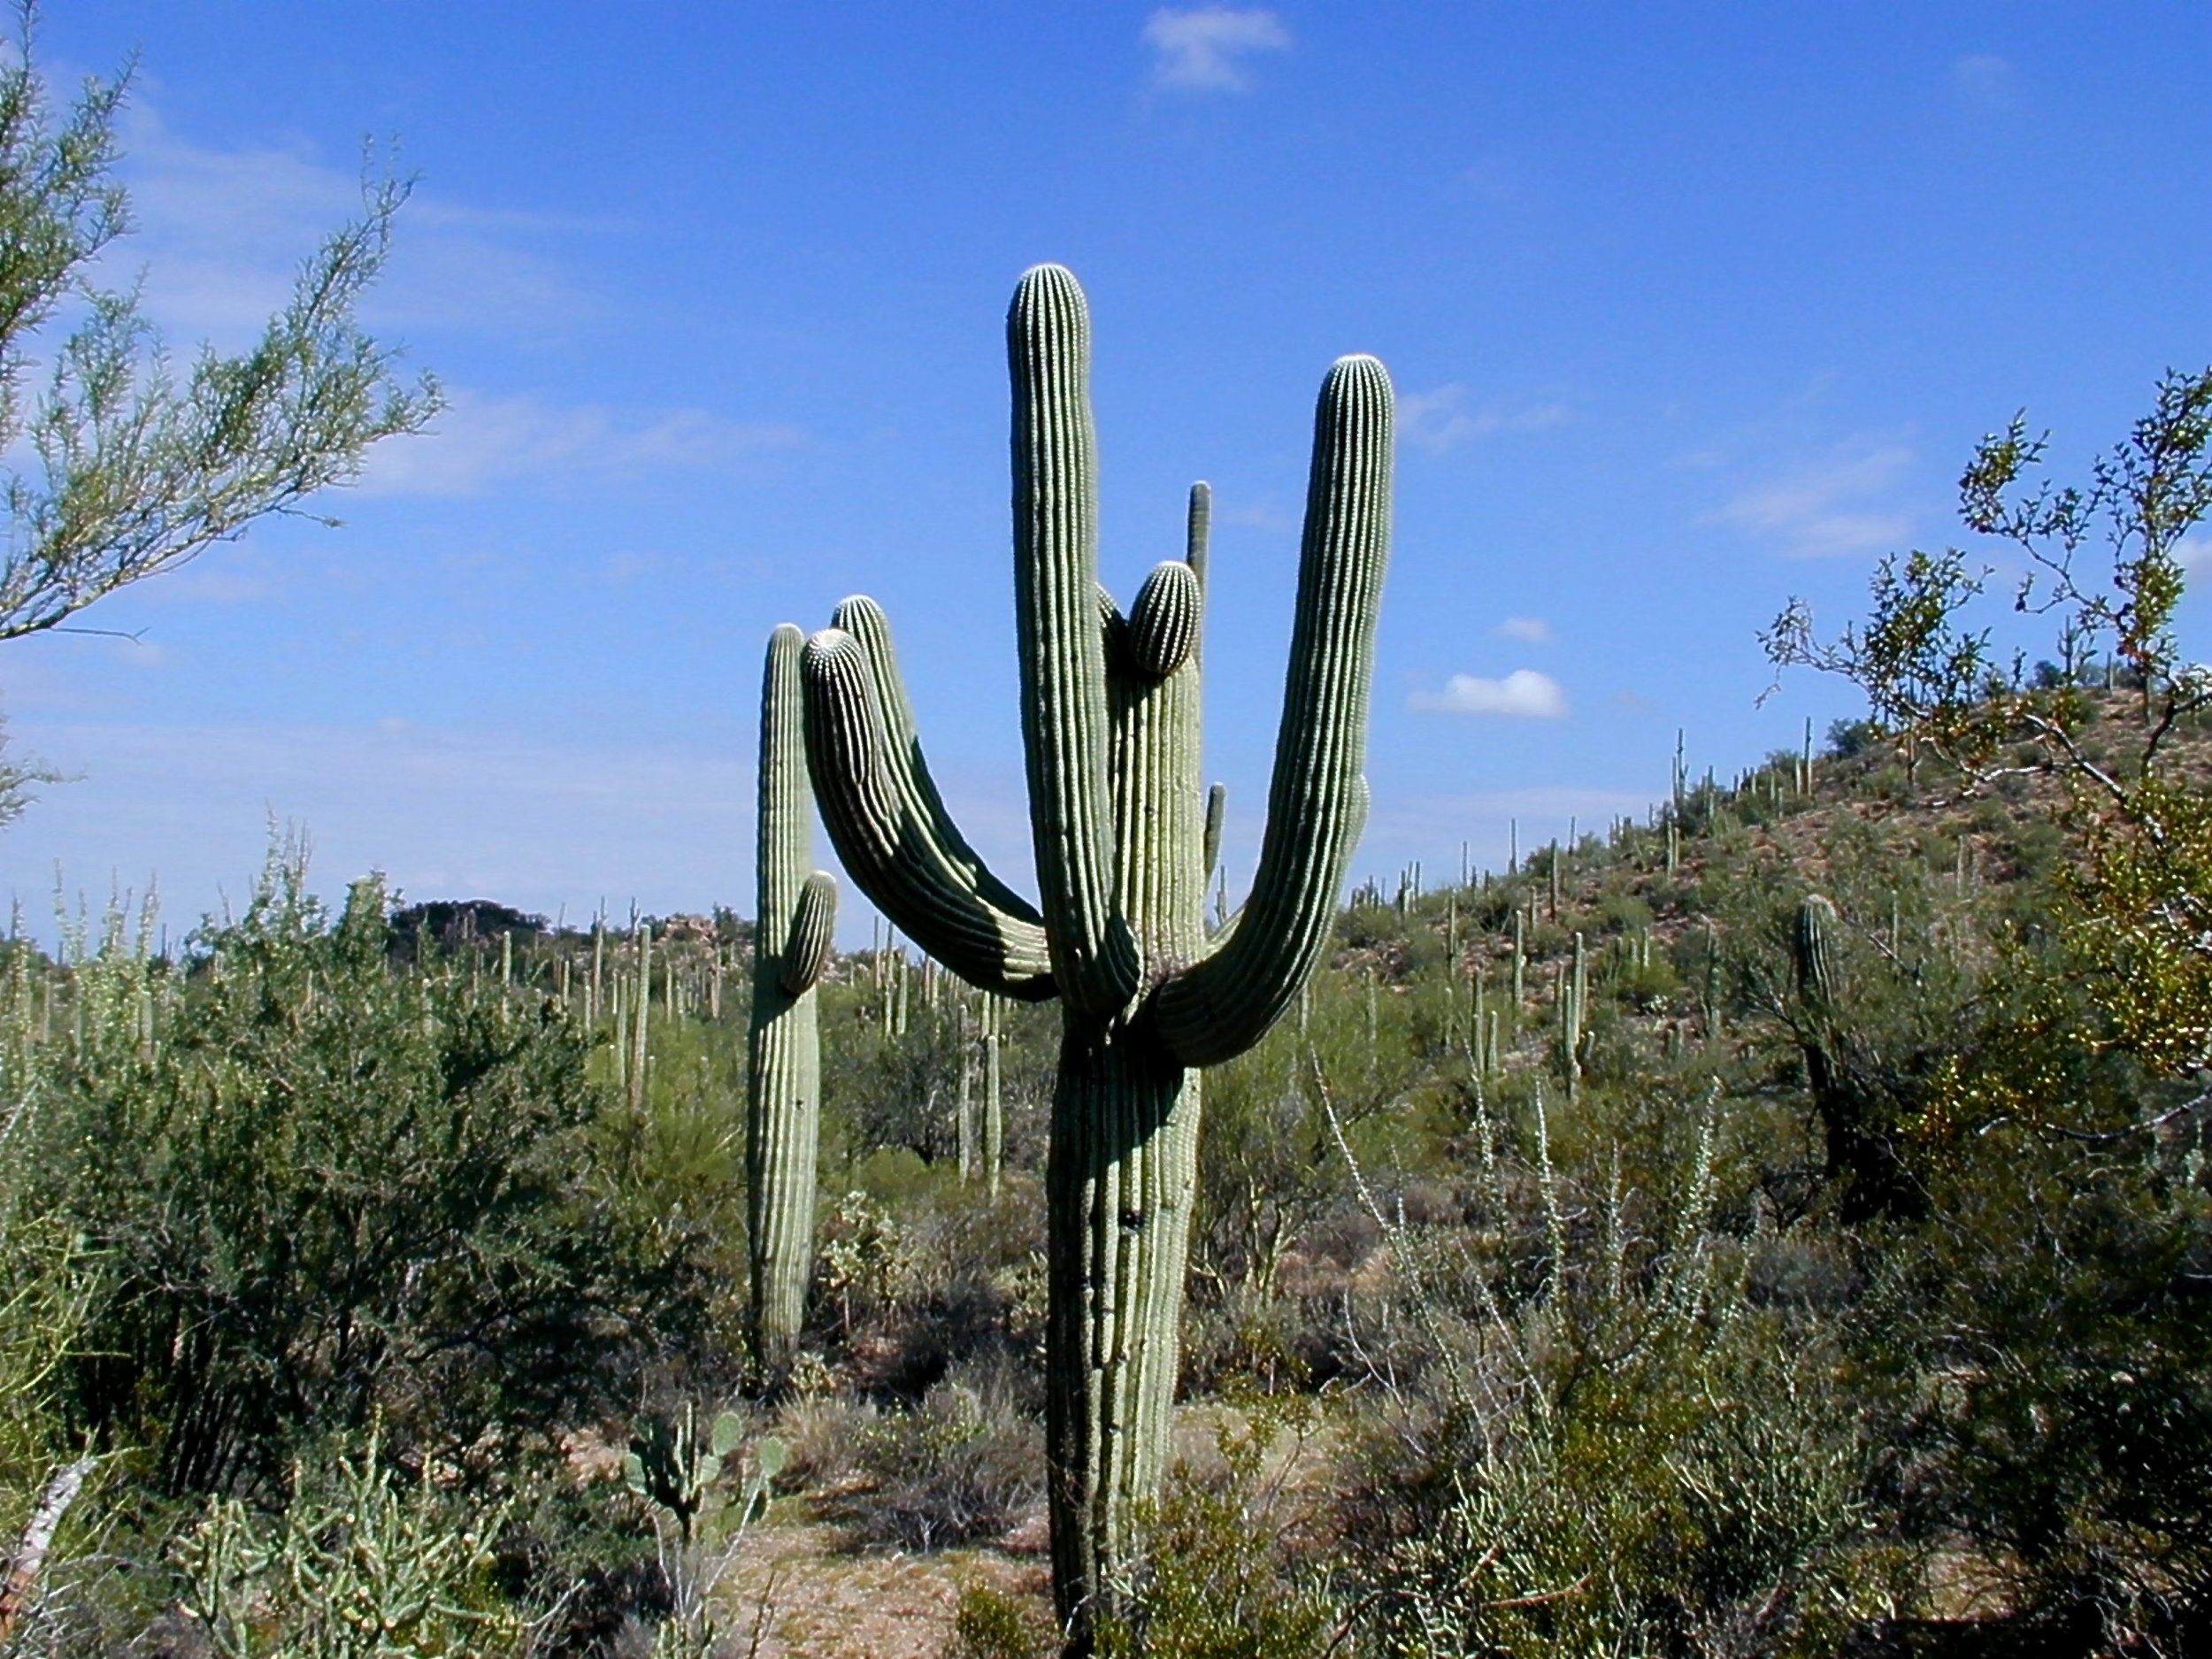
cactus, plant, desert, flower, usa, botany, arizona, loneliness, saguaro, flowering plant, land plant, saguaro national park